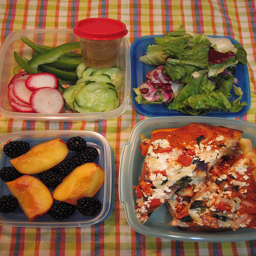
Several varieties of food on a dining table.
Food sitting in bowls on table with checked tablecloth
A table with bins of food that include pizza, fruit and salads.
Four bowls, two containing veggies, fruits  and a pasta dish with a fifth container of salad dressing
Four bowls wit different raw fruits and vegetables in each.